Anania Shirakatsi

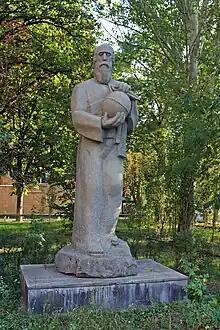
A statue of Anania at Yerevan State University

Anania Shirakatsi lived in the 7th century. The dates of his birth and death have not been definitively established. Robert H. Hewsen noted in 1968 that Anania is widely believed to have been born between 595 and 600; a quarter-century later he settled on c. 610 as a birthdate and 685 as the year he died. Agop Jack Hacikyan et al. place his birth in early 600s but agree on 685. Sen Arevshatyan, James R. Russell, Edward G. Mathews, and Theo van Lint also concur with 610–685, while Greenwood suggests c. 600–670. Vardanyan places his death in the early 690s.